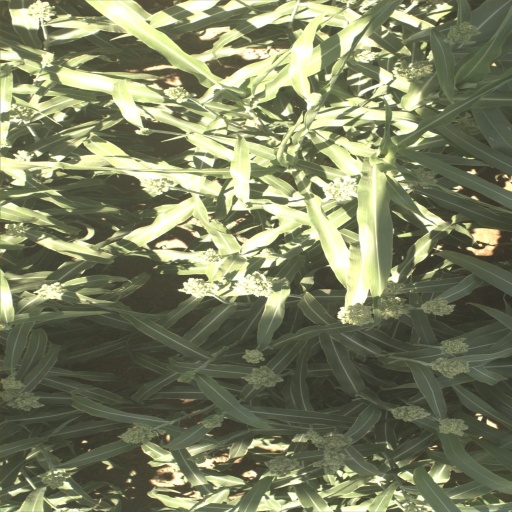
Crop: sorghum